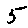
Label: 5